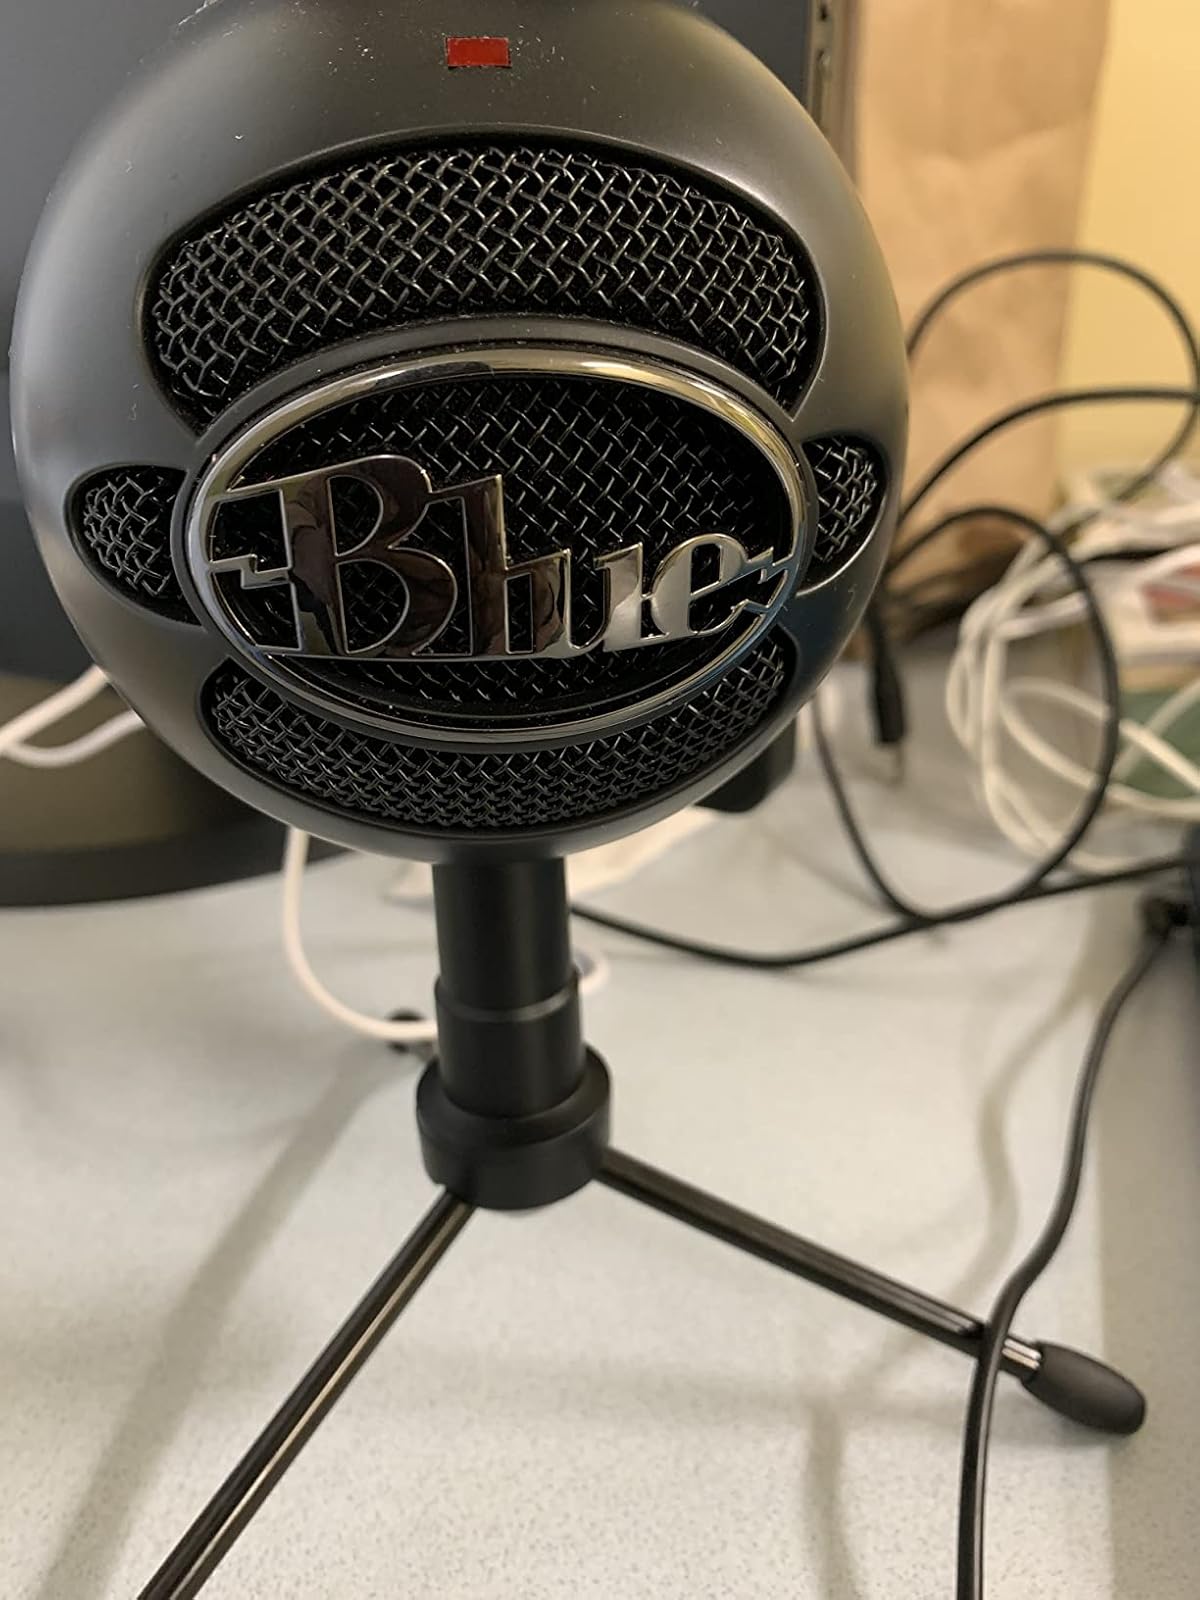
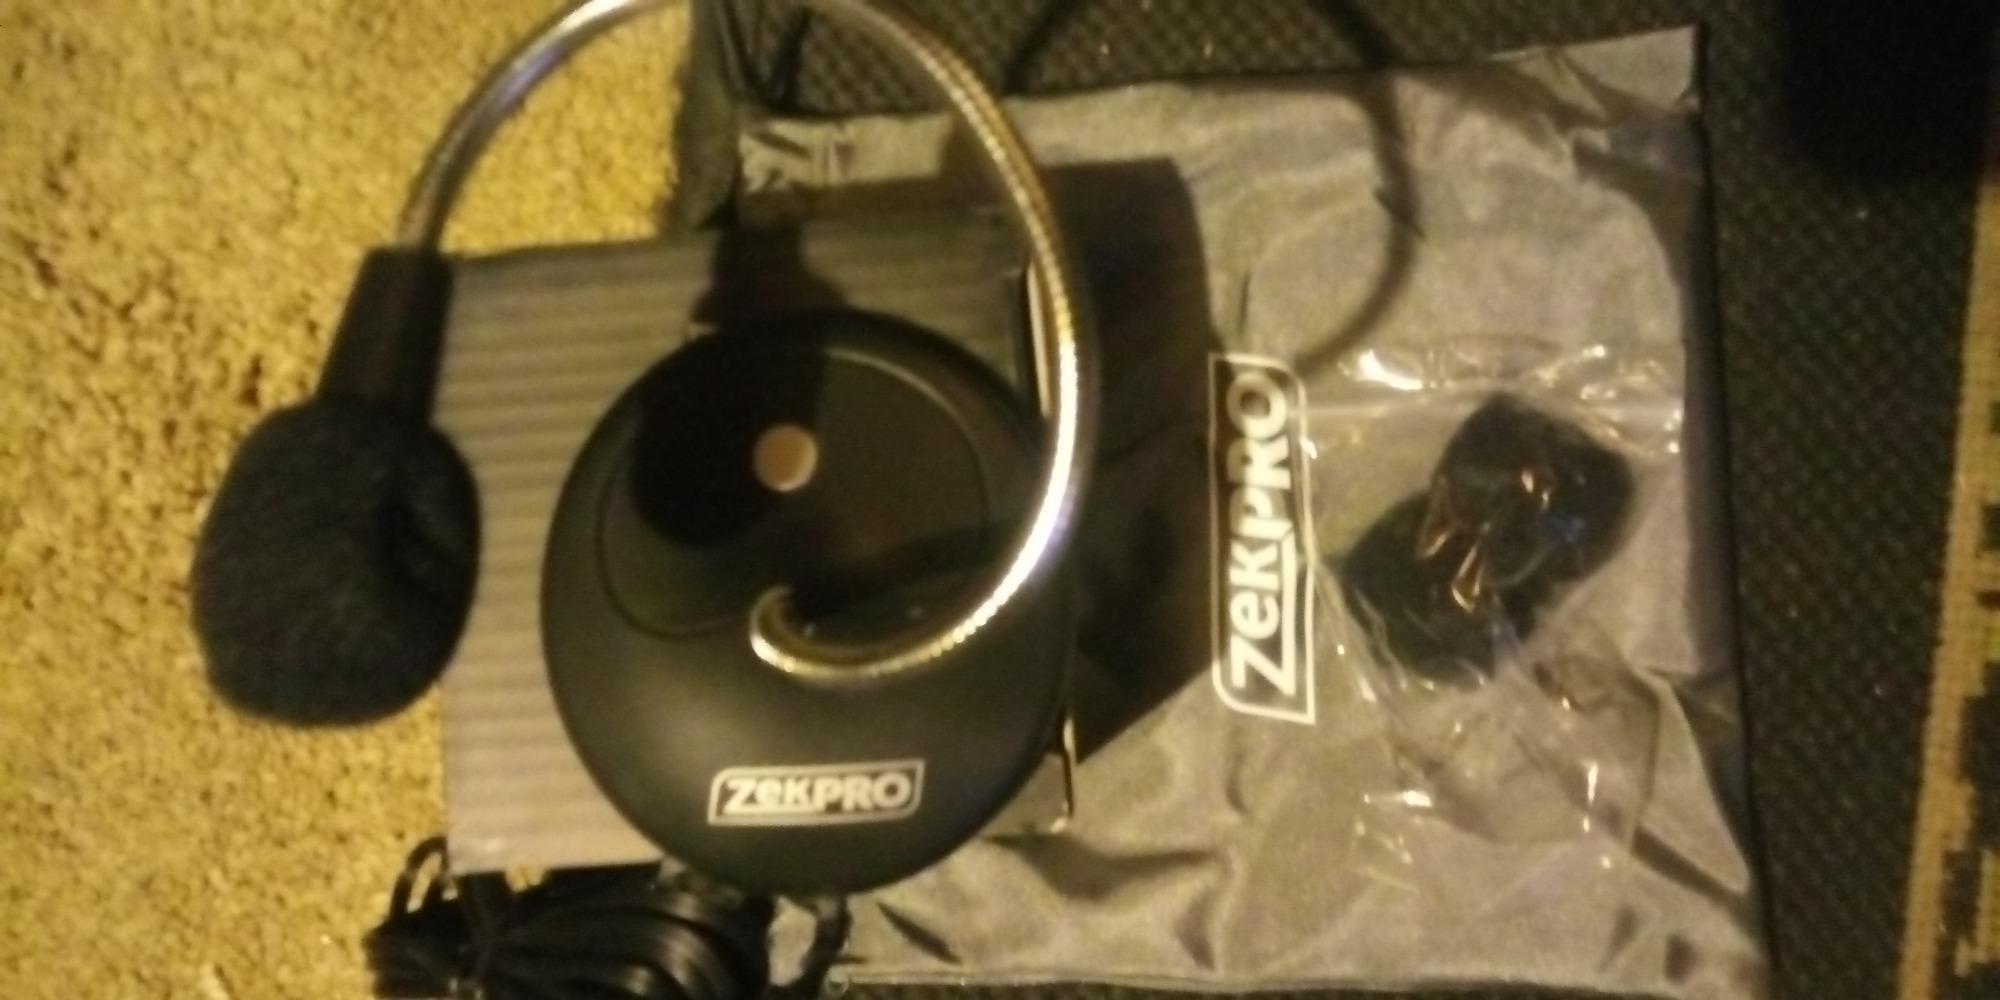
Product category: microphone
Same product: no